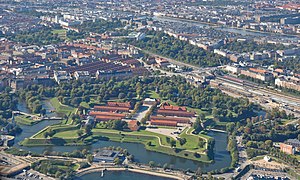
Kastellet
Kastellet og Østerbro.
Luftfoto af Kastellet i København og Østerbro.
Kastellet er et citadel i København og et af de bedst bevarede fæstningsanlæg i Nordeuropa. Det blev bygget som en del af Københavns volde af Christian IV fra 1624. Det fremstår i dag som en femstjernet konstruktion. Fra vest og mod uret er de fem bastioner Kongens, Dronningens, Grevens, Prinsessens og Prinsens Bastion. Der er desuden tre raveliner og to contregarder. Kastellet har endog sin egen kirke, Kastelskirken og en mølle.